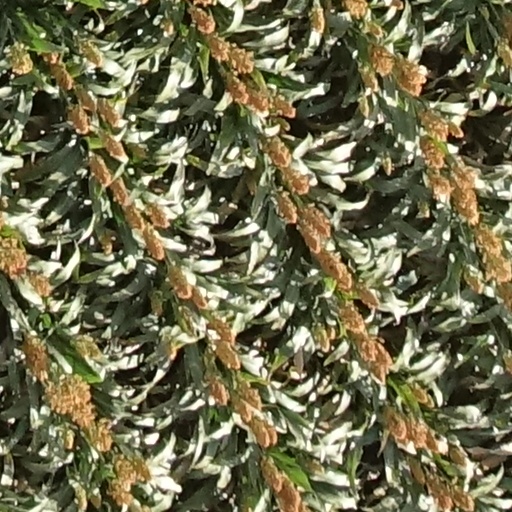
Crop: sorghum